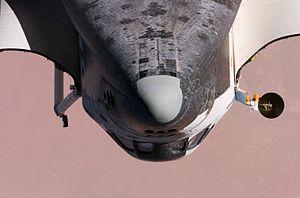
La navette spatiale américaine est un type de véhicule spatial conçu et utilisé par l'agence spatiale américaine, dont le vol inaugural remonte au 12 avril 1981 et qui est retiré du service en juillet 2011, après avoir effectué un total de 135 vols.